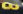
Number: 8